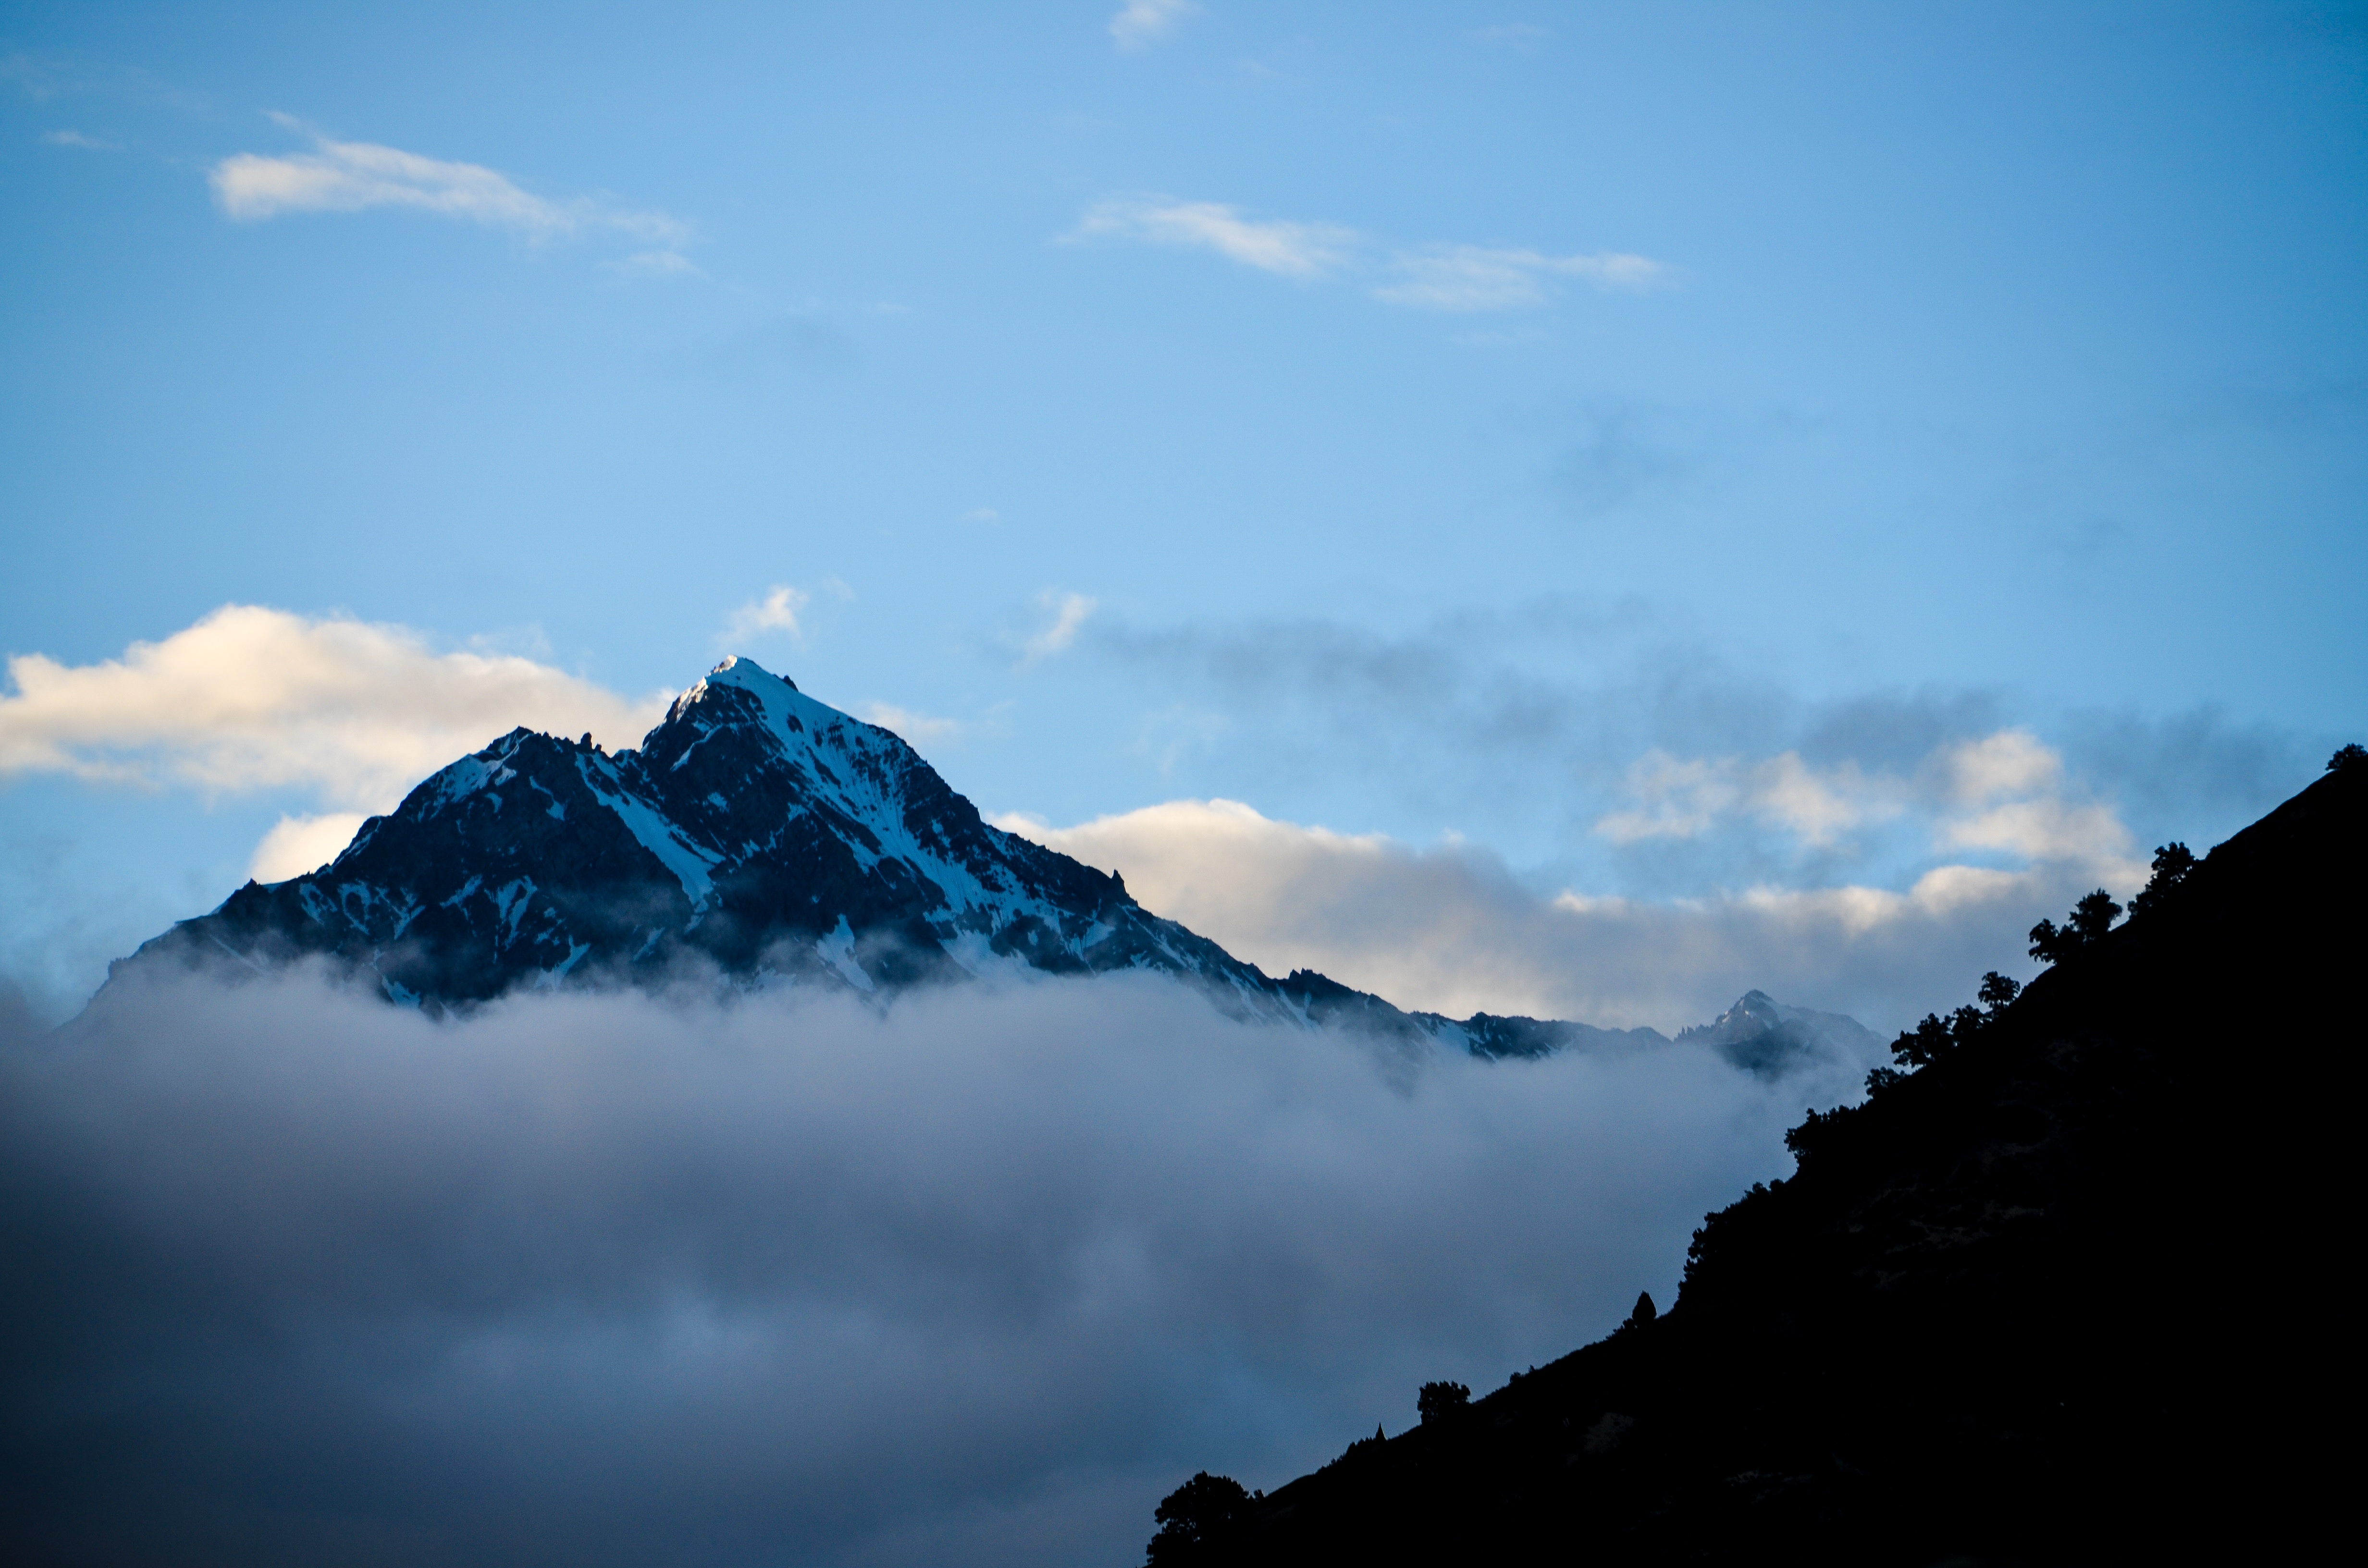
nature, horizon, mountain, cloud, sky, sunrise, sunlight, morning, hill, dawn, mountain range, dusk, ridge, summit, alps, plateau, landform, meteorological phenomenon, geographical feature, atmospheric phenomenon, mountainous landforms